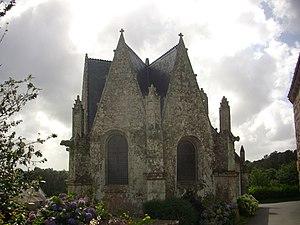
Chevet de la chapelle Sainte-Brigitte de Loperhet en Grand-Champ (Morbihan, France)